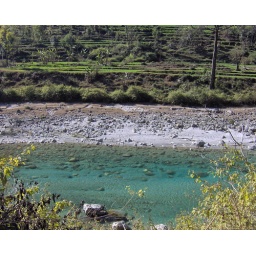
clear blue water of the sharayu river in uttarakhand,i had never seen such a colour of any river in india